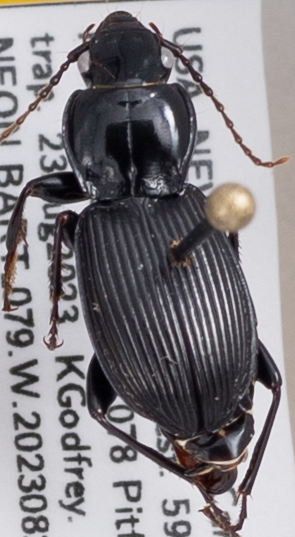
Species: Pterostichus coracinus
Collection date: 2023-08-23
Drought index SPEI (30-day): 0.8
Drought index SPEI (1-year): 1.69
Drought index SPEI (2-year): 0.54